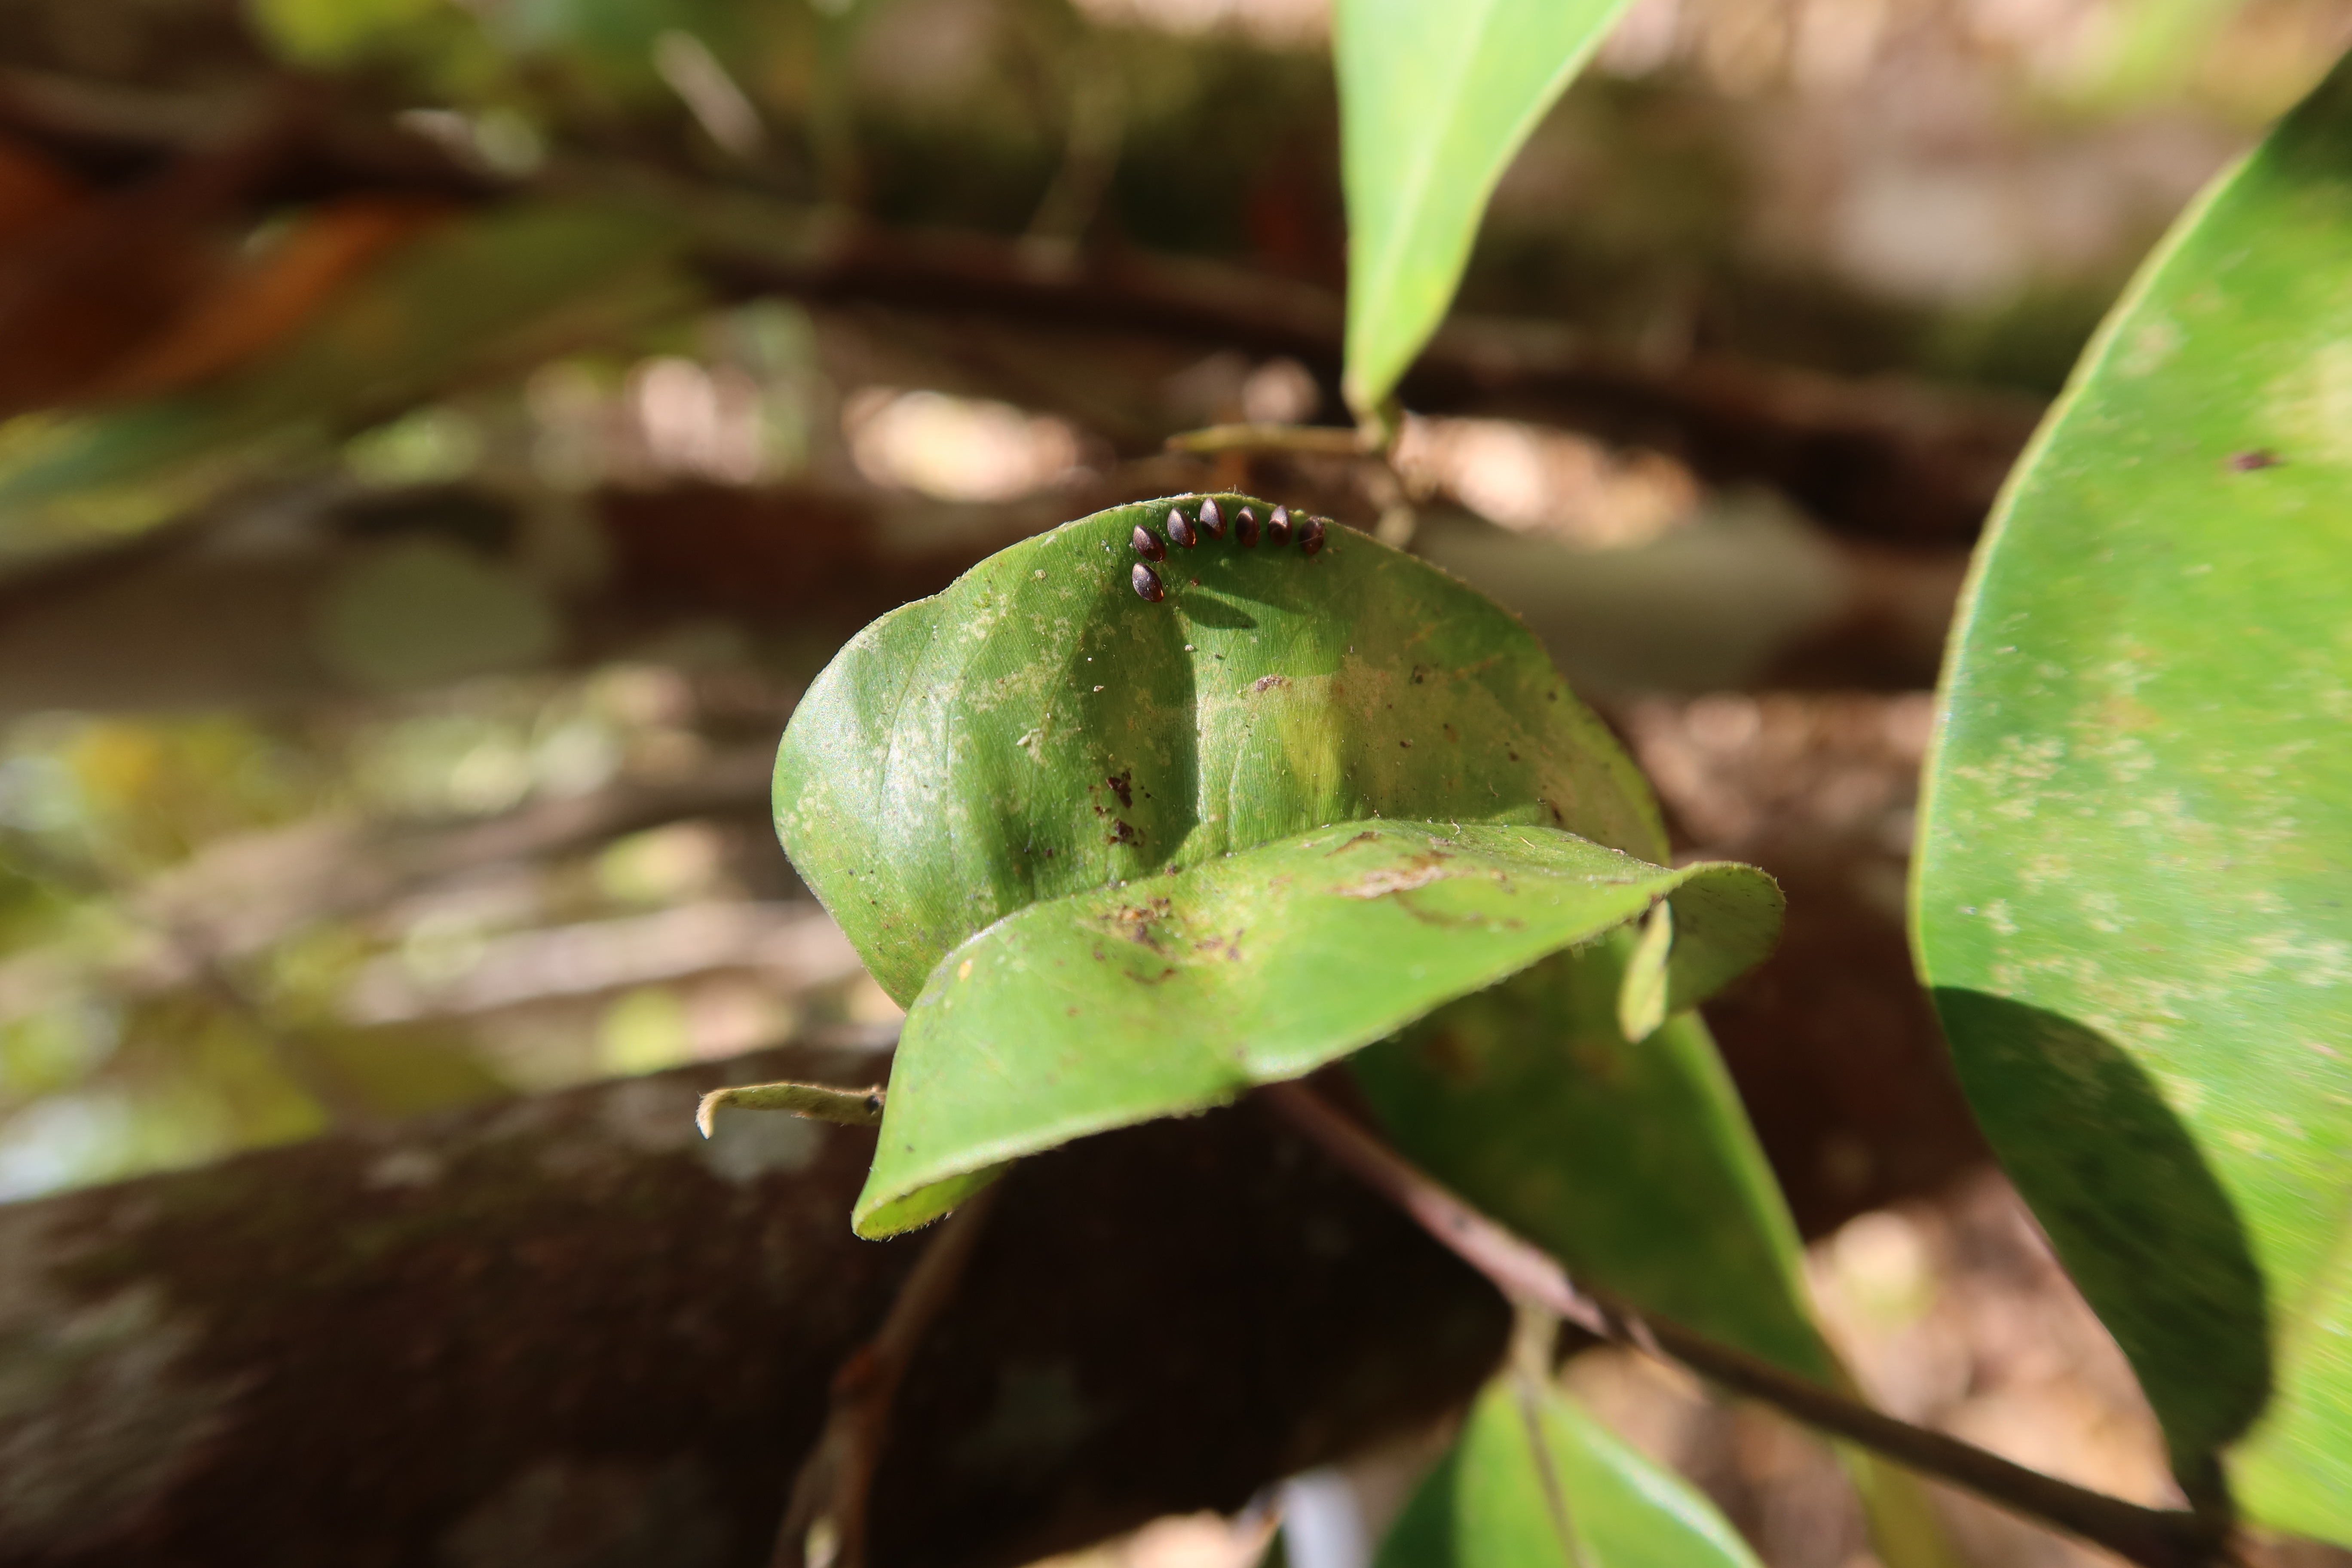
Label: Brown spots